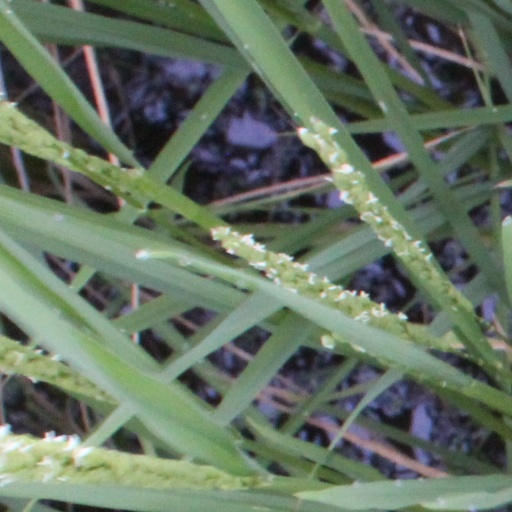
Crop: rice